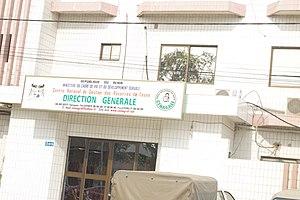
Siège du Centre national de gestion des réserves de faune (CENAGREF) vue de proche
Le Centre National de Gestion des Réserves de Faune est une organisation gouvernementale créée le 2 avril 1996 au Bénin. Sa mission est de préserver et de gérer les réserves naturelles, parcs nationaux, réserves de faune, réserves spéciales ainsi que leurs zones tampons. Le CENAGREF est actif dans le parc national de la Pendjari et le parc national du W du Niger. Le CENAGREF dépendait, à sa création, du Ministère du développement rural.